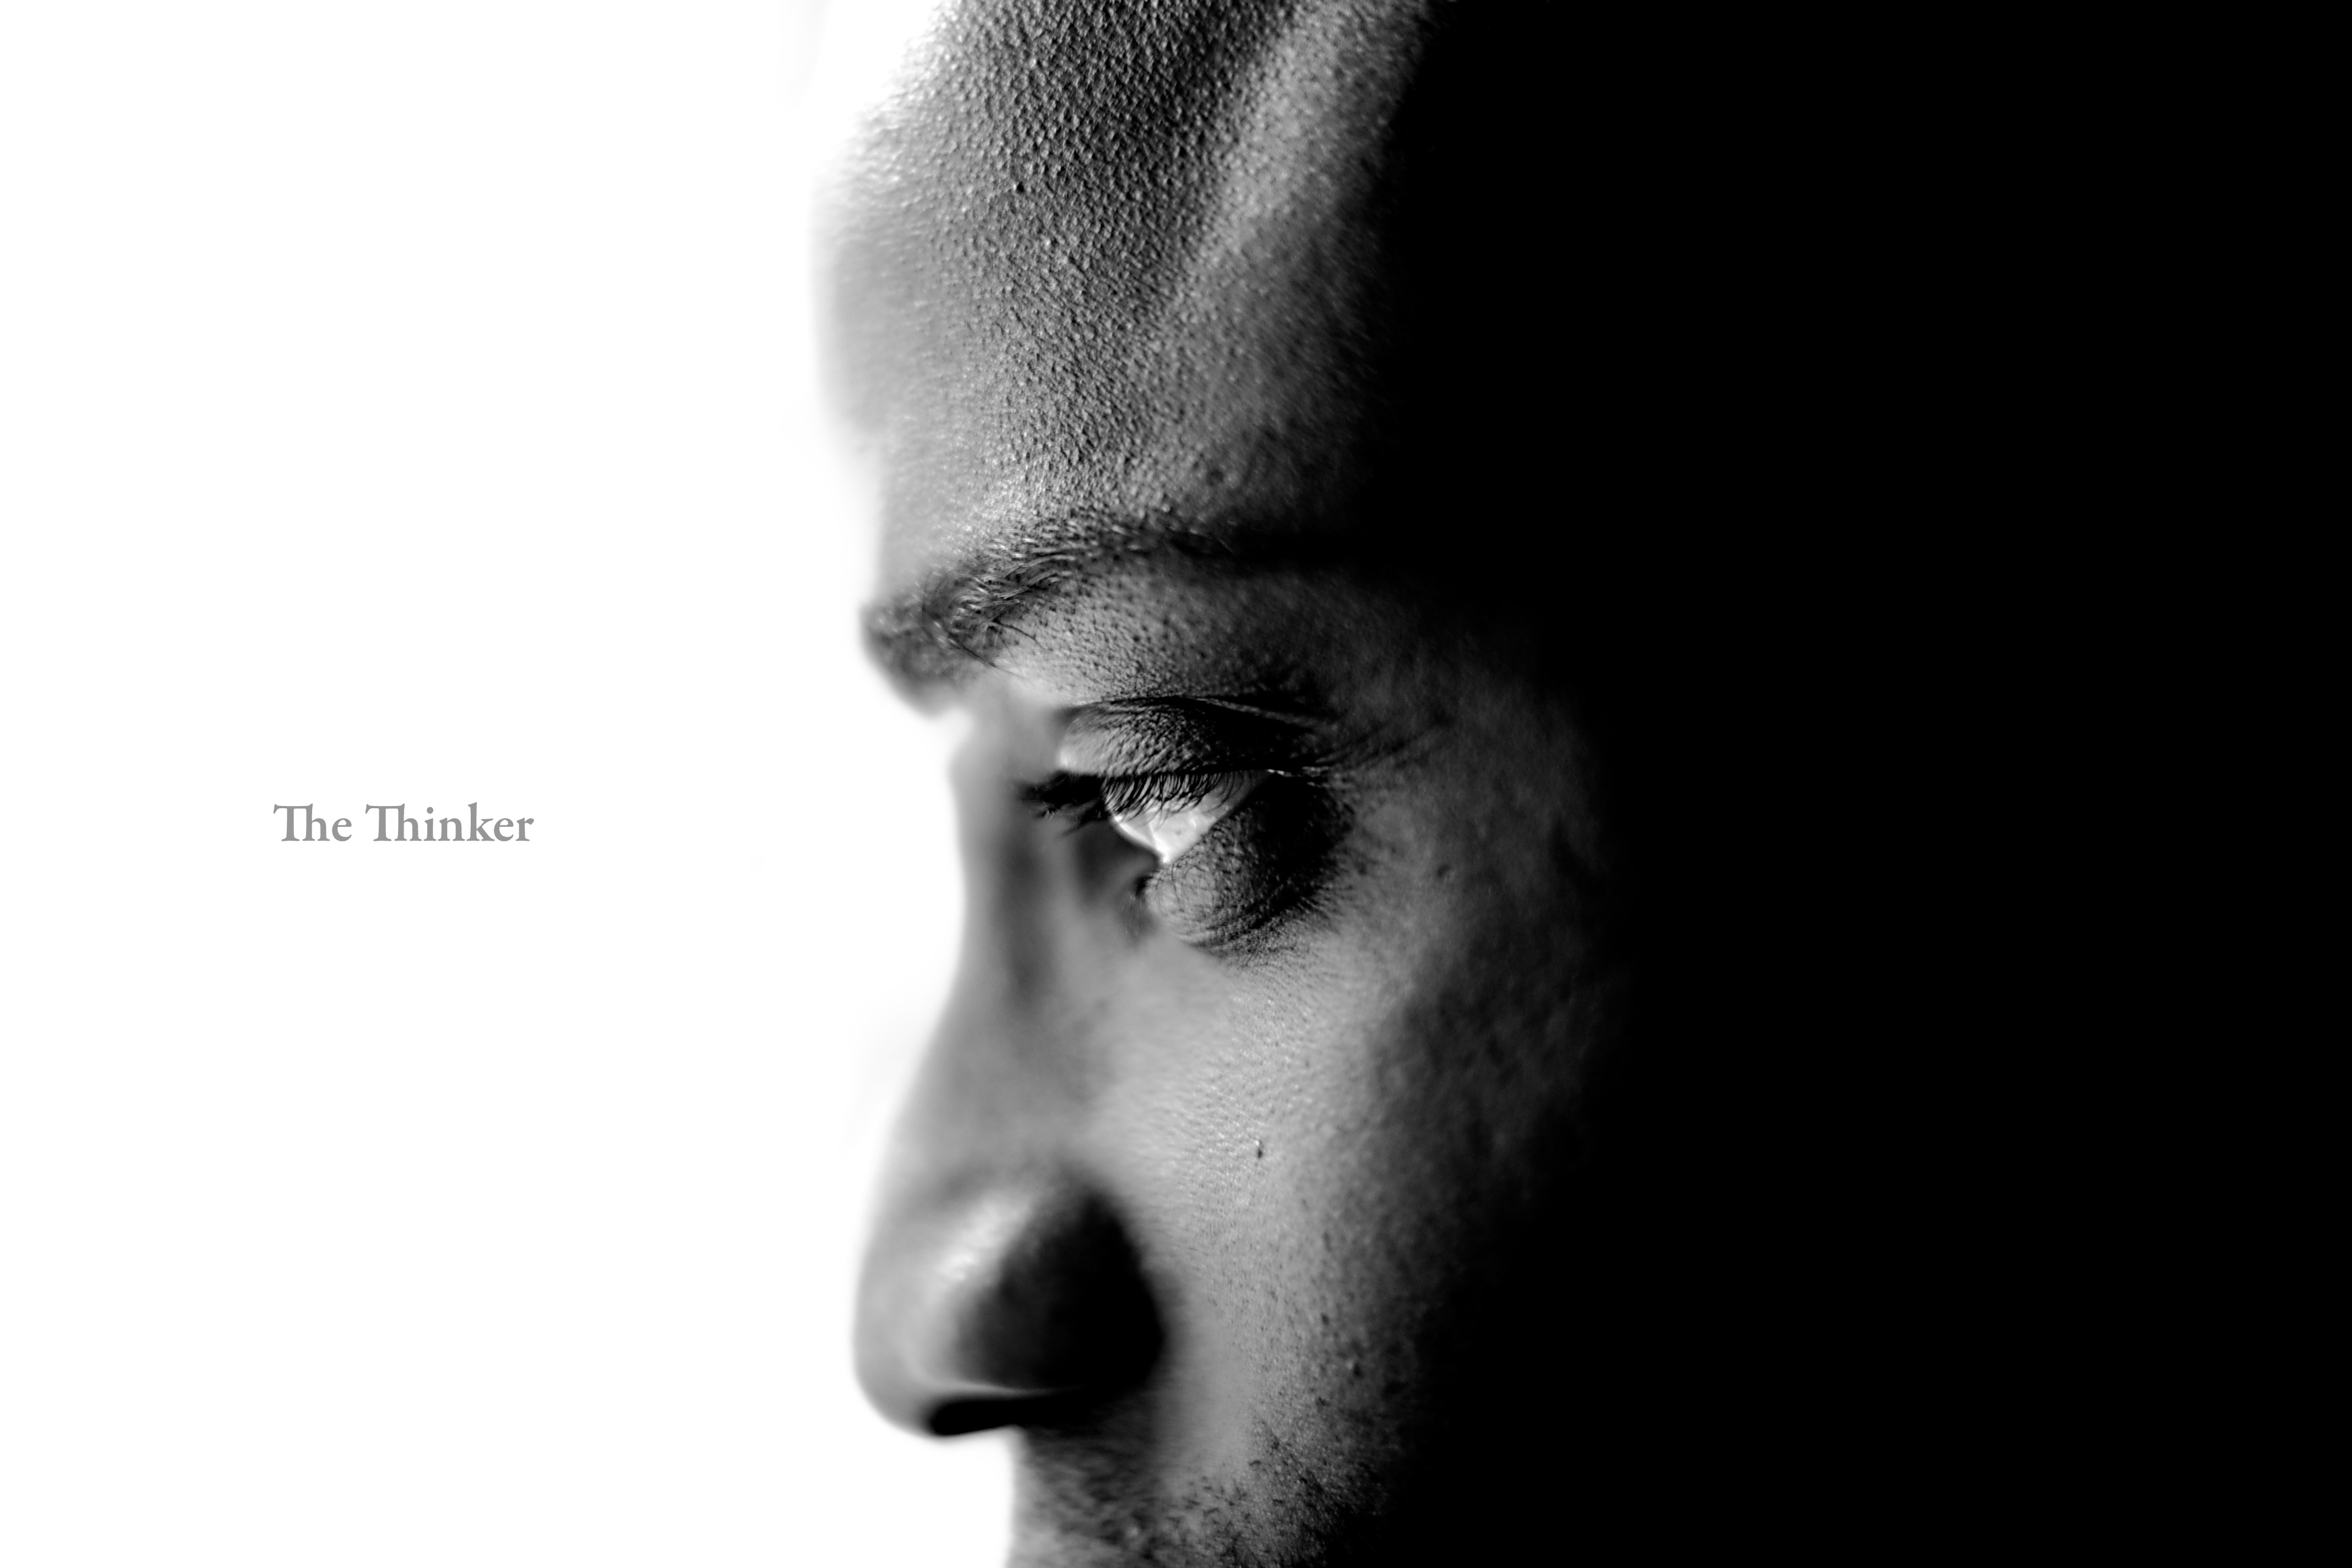
black and white, hair, photography, portrait, ear, monochrome, hairstyle, mouth, close up, human body, bw, face, blackwhite, nose, 50mm, eye, head, sony, organ, emotion, a700, boogie, reggie, sense, monochrome photography, facial hair